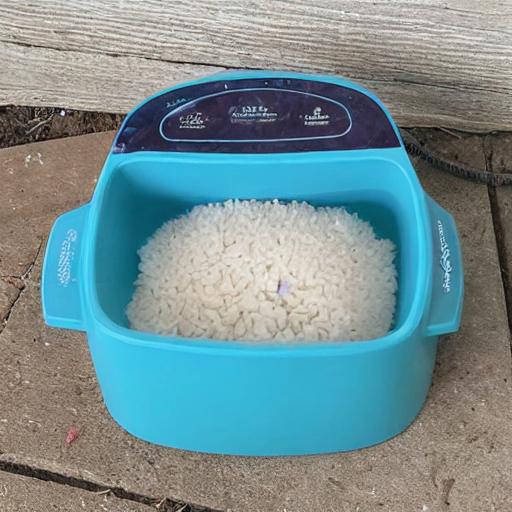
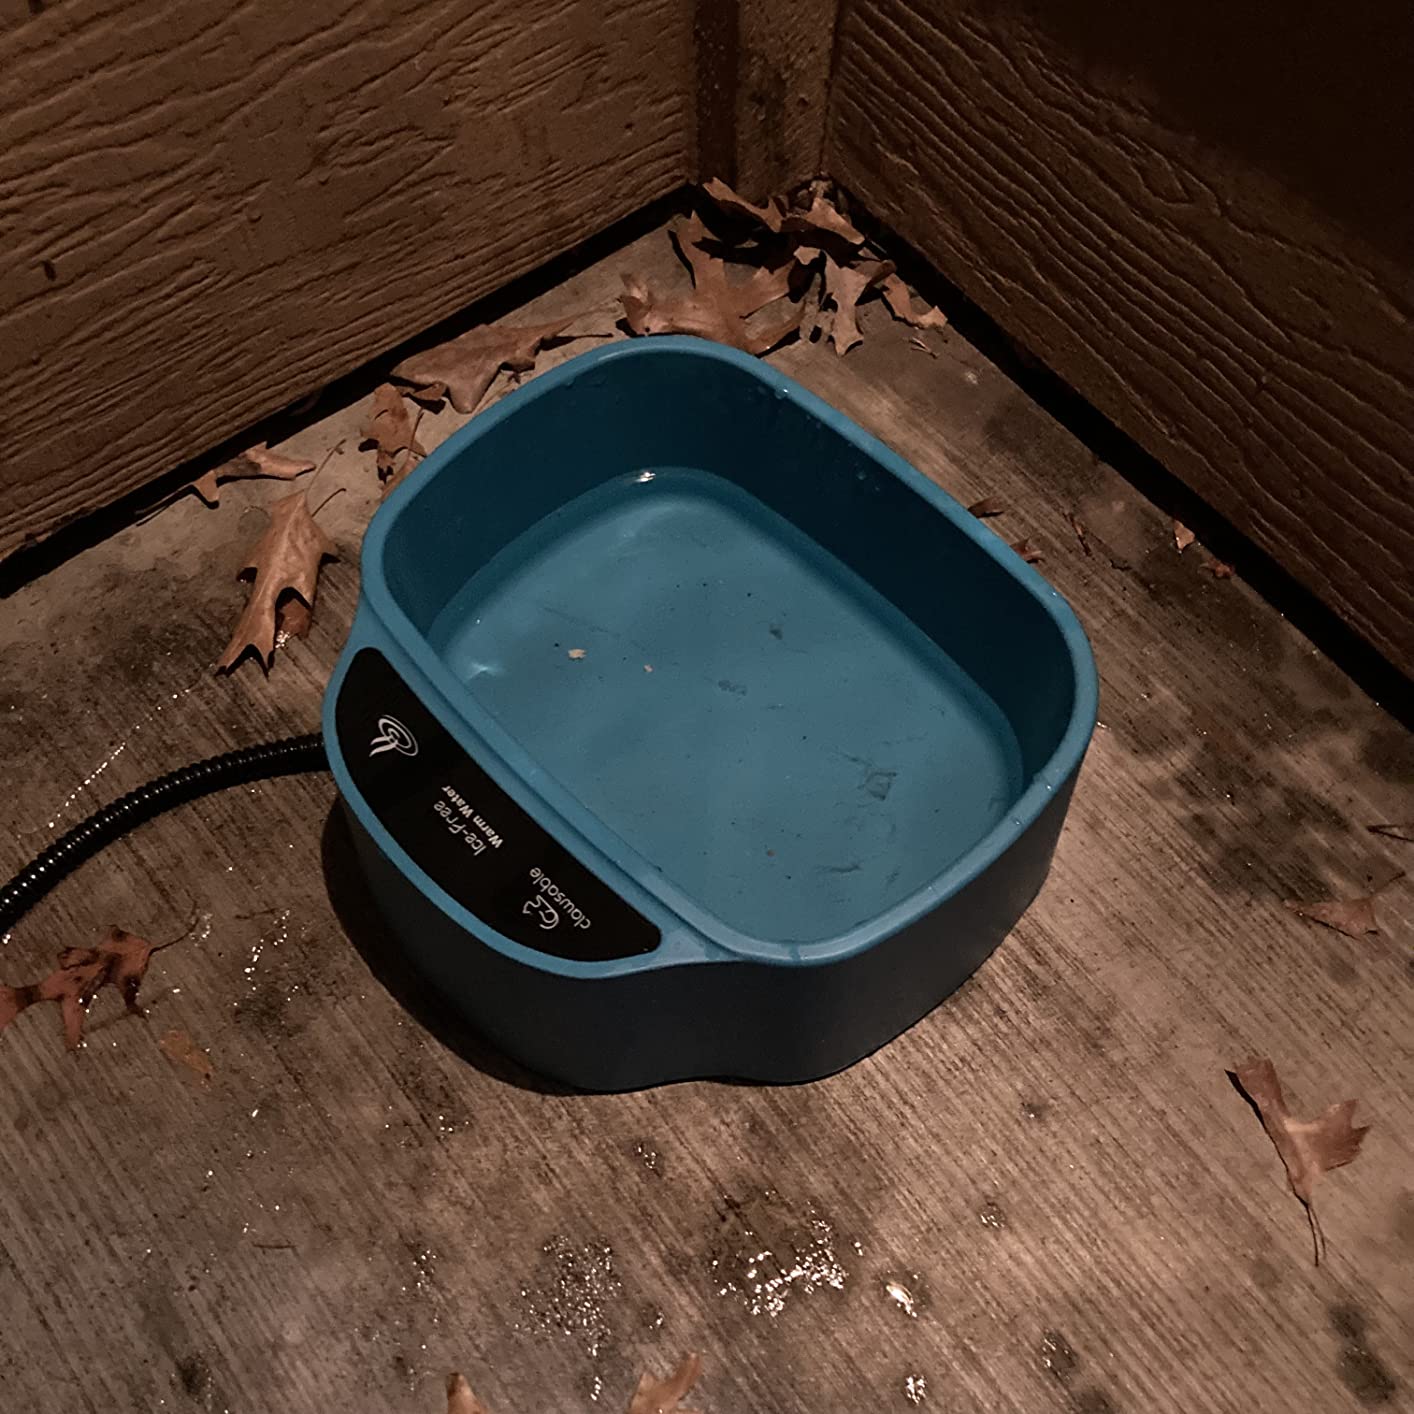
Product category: items_bowl
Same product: no